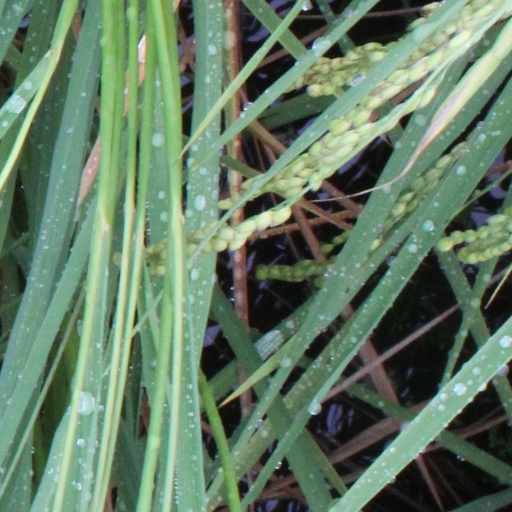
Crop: rice